Encore Las Vegas

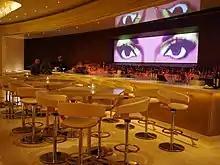
Lounge area at Andrea's

Encore opened with five restaurants, including Sinatra; it serves as a tribute to the singer, who was friends with Wynn. The Italian restaurant features various personal memorabilia that once belonged to Sinatra. A French restaurant, Switch, featured a rotating decor; walls would retract into the ceiling every 30 minutes, allowing for a new one to descend. Victor Drai, a nightclub operator for the Wynn complex, also opened Botero Steak, named after artist Fernando Botero. Other dining establishments included Society Cafe, and the Asian restaurant Wazuzu, the latter overseen by chef Jet Tila. Society Cafe closed in 2015, along with Botero Steak. Following a renovation, the latter reopened at the end of the year as Jardin (French for "Garden").